Lore Lindu National Park

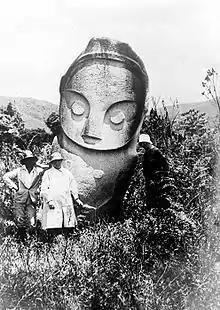
Three Europeans by a megalith ("Palindo", Bada Valley)

Surrounding the park there are 117 villages, from which 62 are located on the borders of the park and one is within the park. The local population belongs to the Kaili, Kulavi and Lore ethnic groups. There are also immigrants from South Sulawesi, Java and Bali.